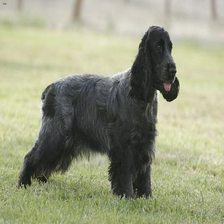
Species: dog
Breed: english cocker spaniel